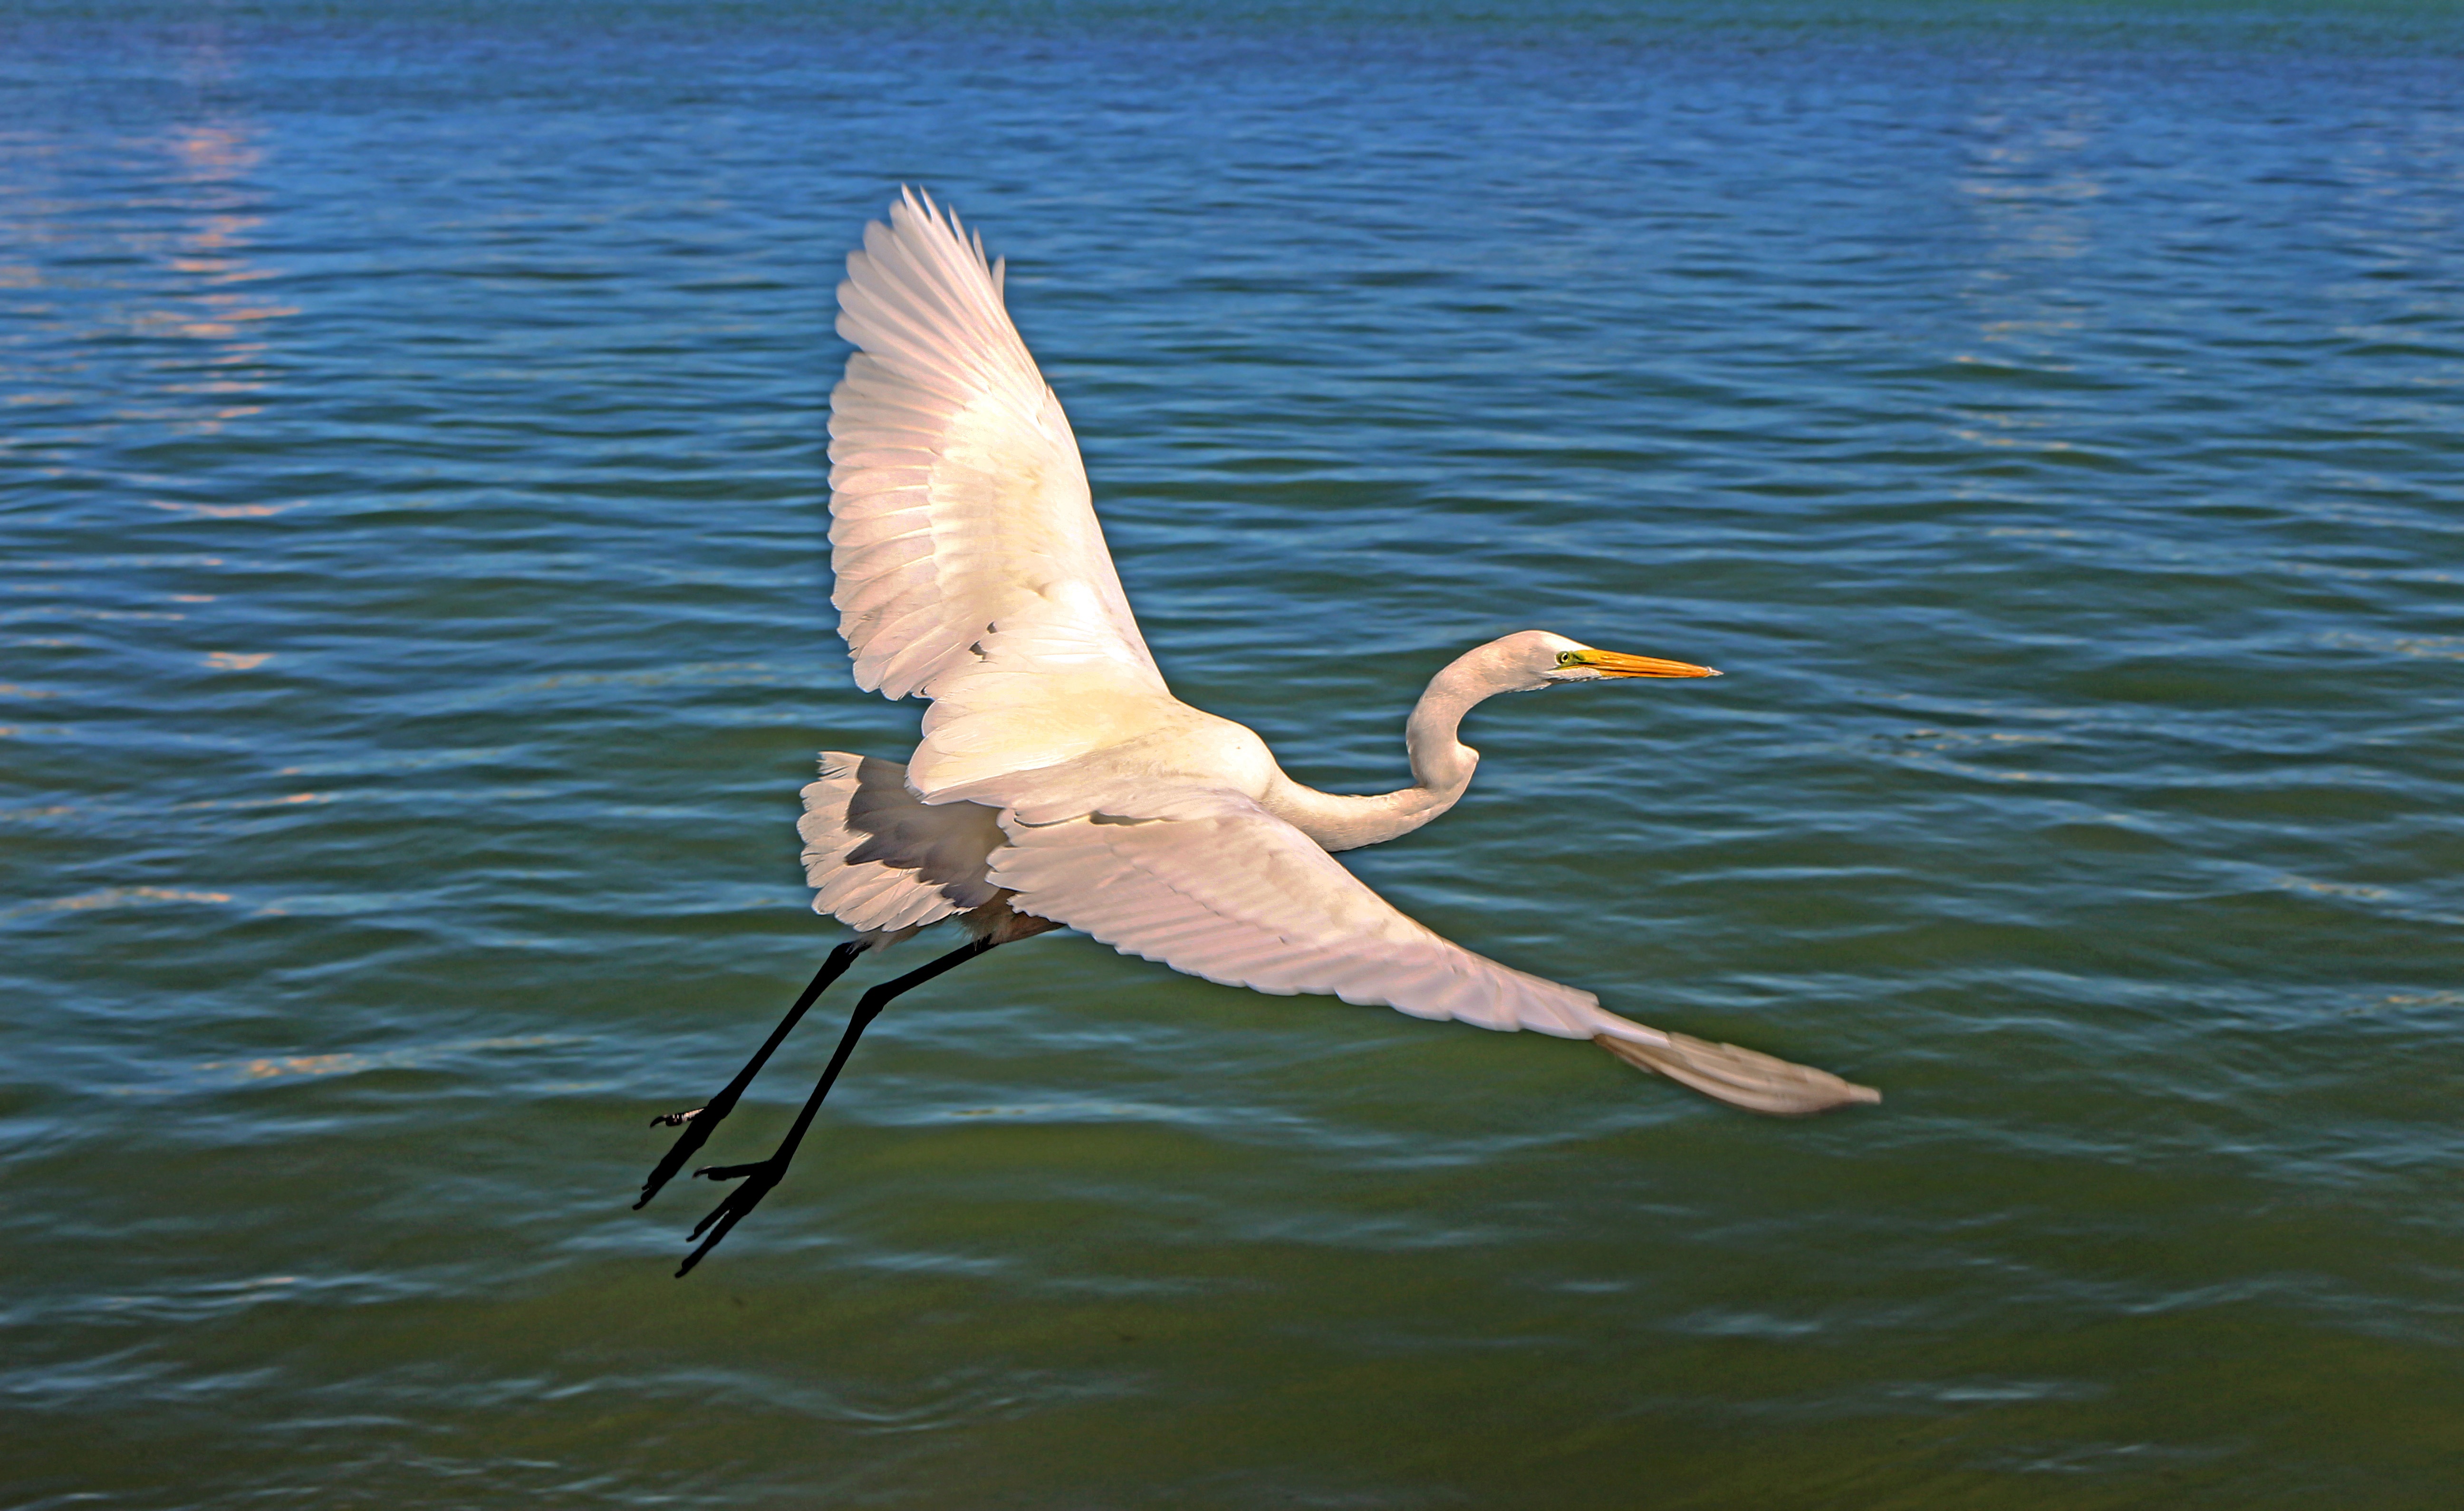
water, nature, bird, wing, pelican, flying, wild, fauna, sunny, vertebrate, waterfowl, water bird, great egret